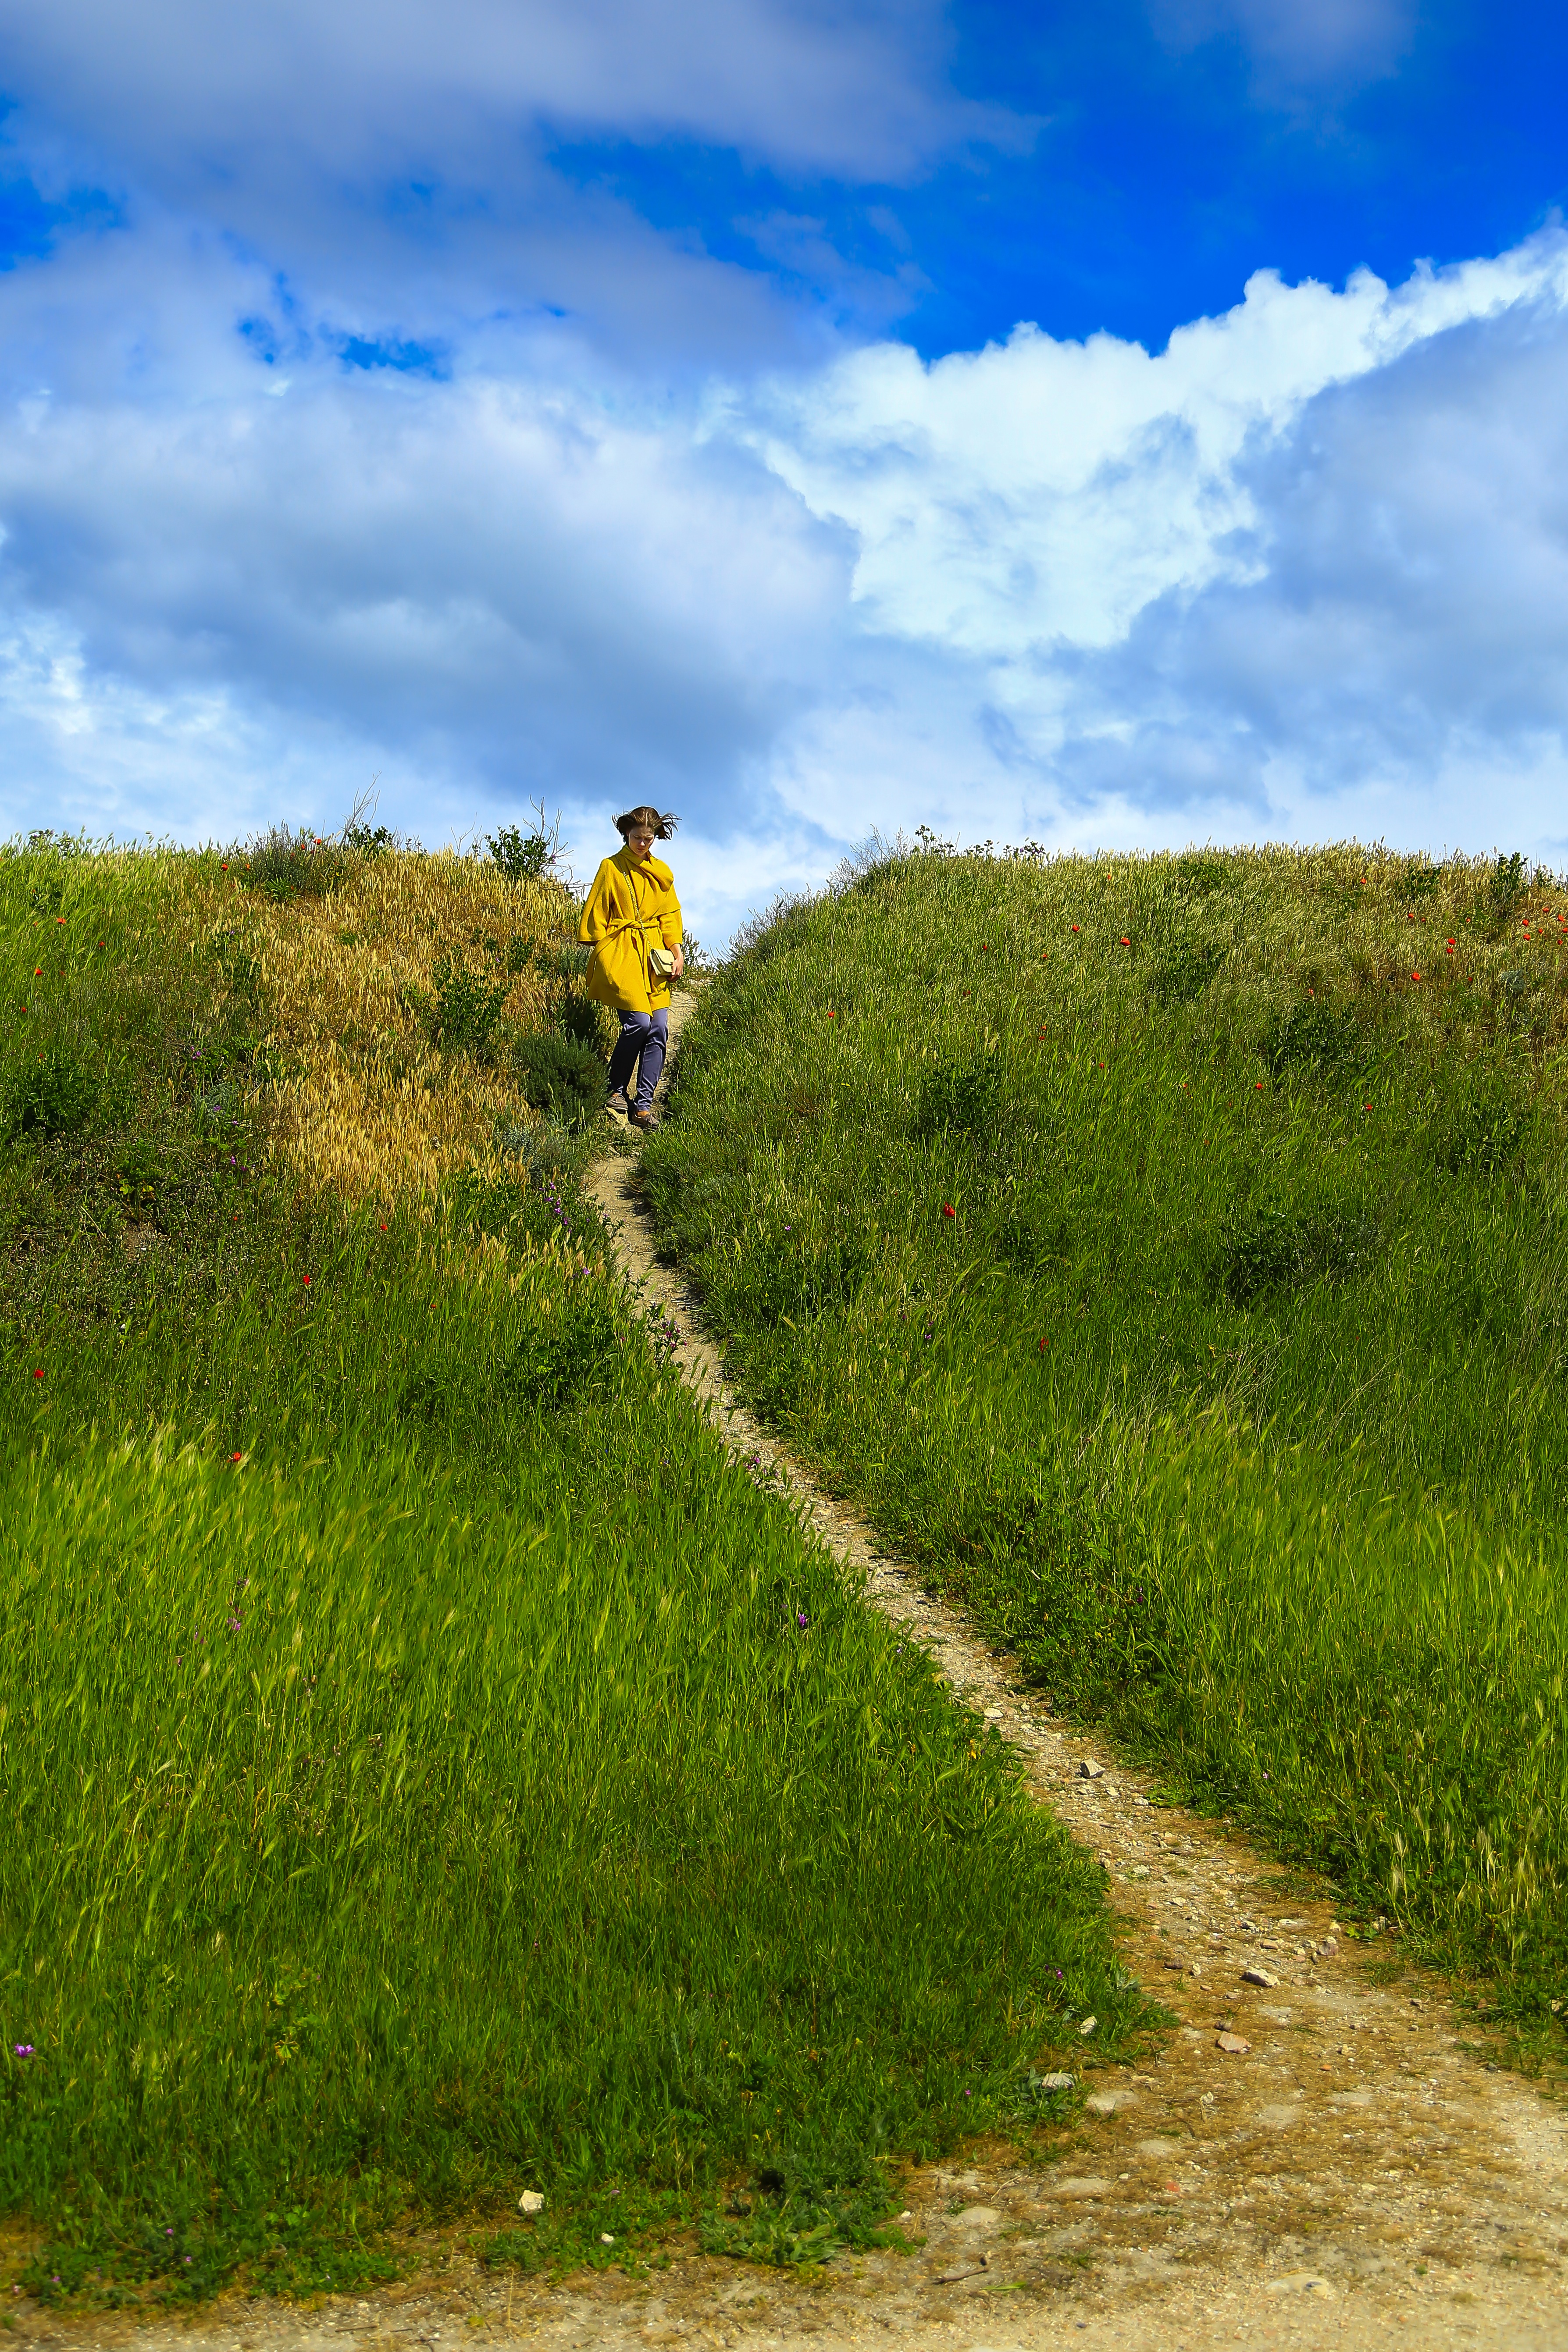
beach, landscape, sea, tree, water, nature, grass, mountain, cloud, architecture, sky, sun, trail, field, meadow, prairie, hill, wave, flower, adventure, view, city, mountain range, stone, monument, summer, travel, love, green, journey, pasture, seascape, cumulus, island, blue, freedom, agriculture, tourism, terrain, ridge, plain, freshness, blue sky, old town, sunny, clouds, pebbles, grassland, vegetation, inspiration, culture, history, day, historical, russia, habitat, ecosystem, partly cloudy, rural area, black sea, crimea, dark blue sky, hersonissos, sun behind the clouds, tauris, natural environment, mountainous landforms